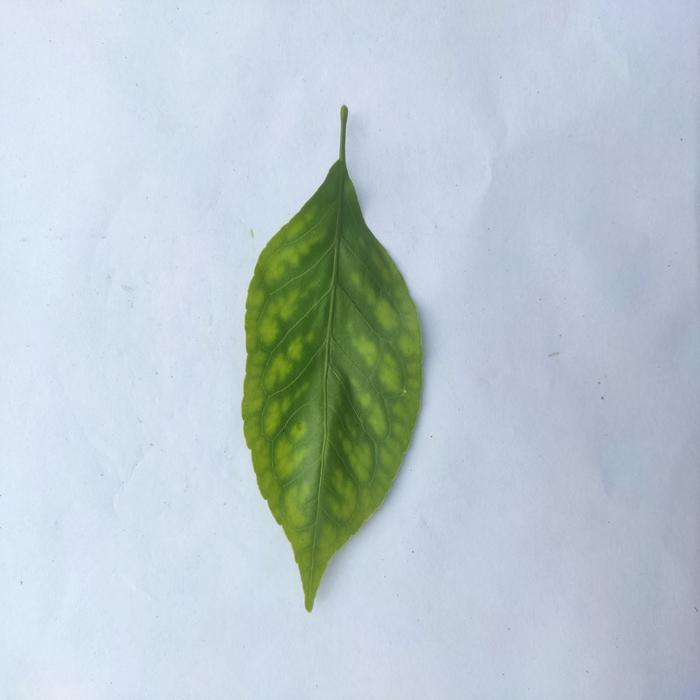
Crop: Aegle Marmelos
Leaf condition: Leaf_Spot